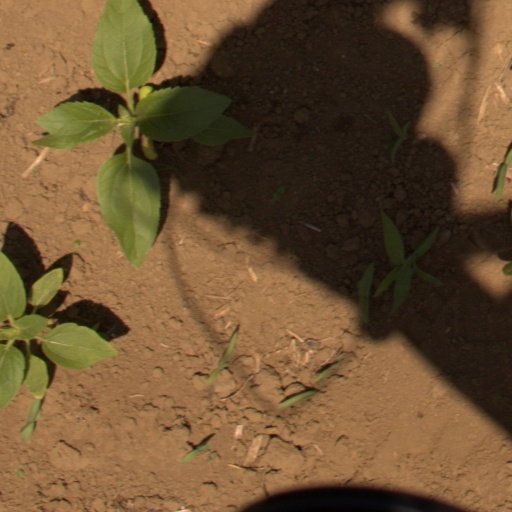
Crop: Jerusalem artichoke